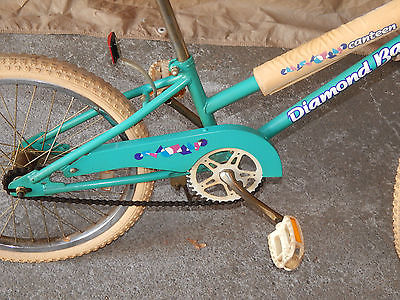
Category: bicycle